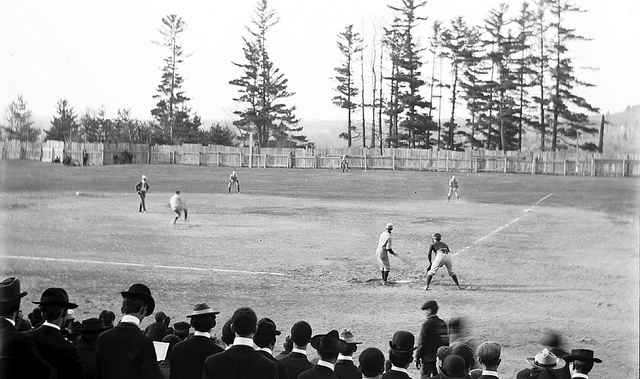
một nhóm người đang thi đấu bóng chày trên sân